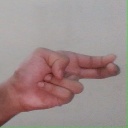
अक्षर: ह